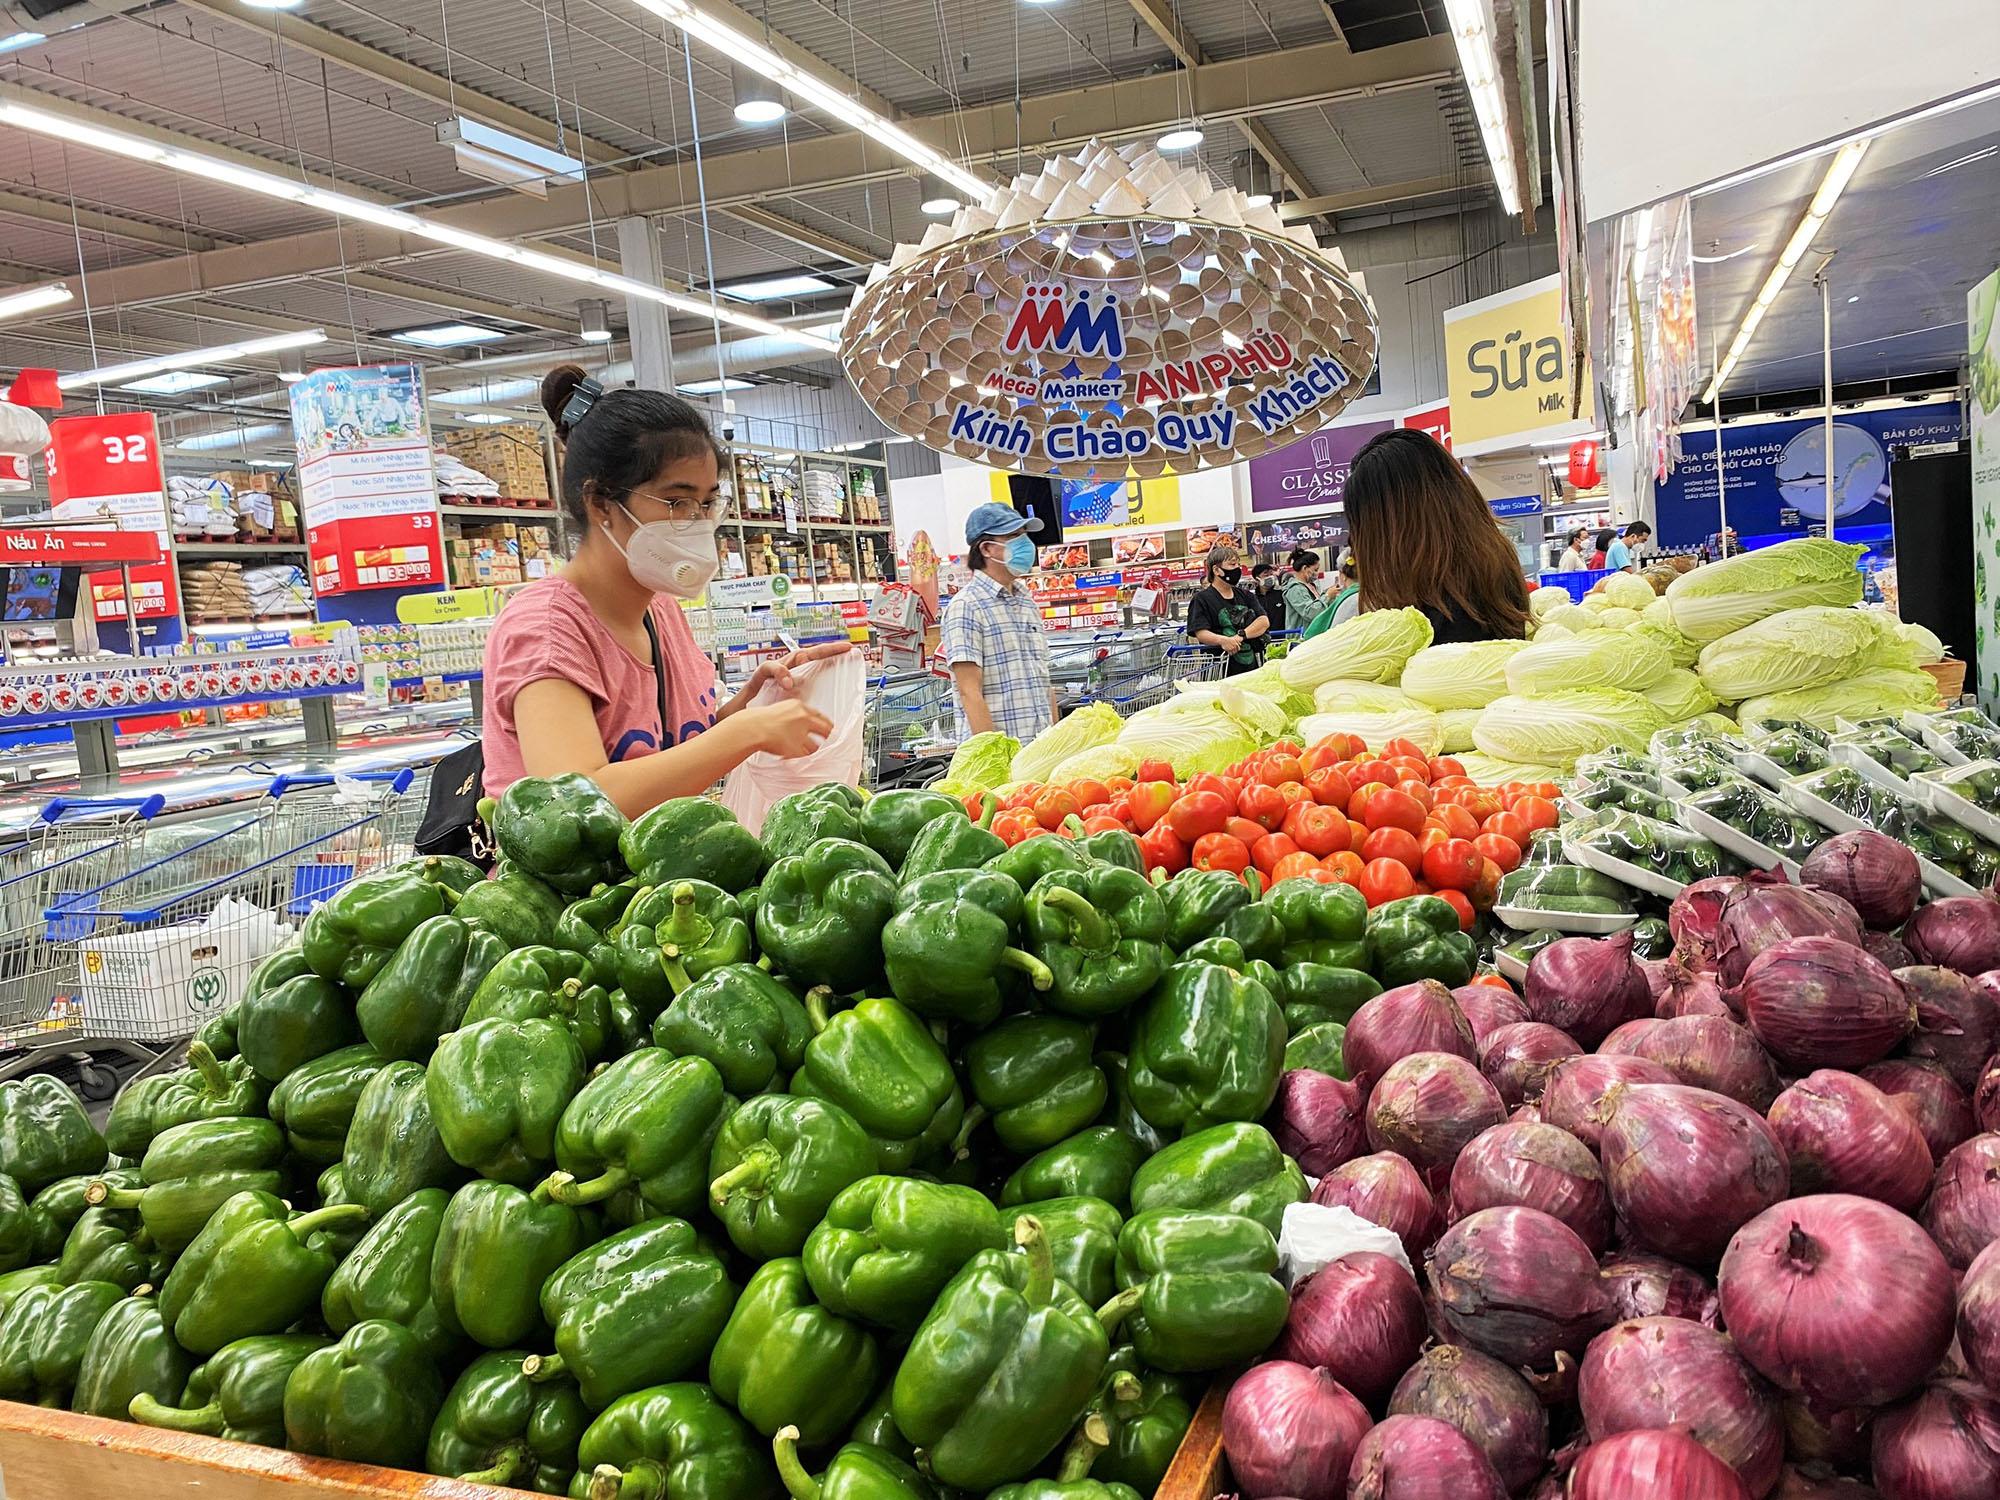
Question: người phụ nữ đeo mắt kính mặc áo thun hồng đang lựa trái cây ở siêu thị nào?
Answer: siêu thị an phú